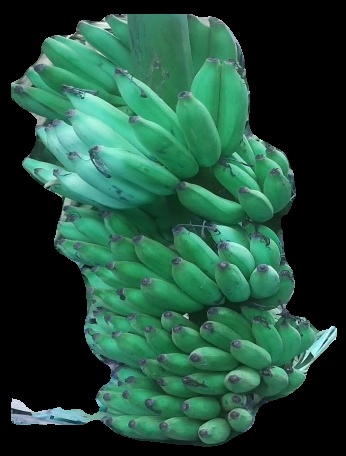
Variety: elakki-bale
Grade: grade1